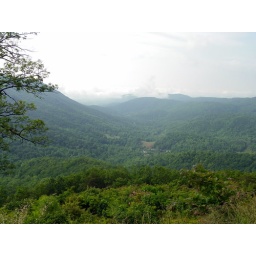
clouds raising above the Shenandoah mountains in Virginia.